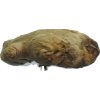
Label: ginger